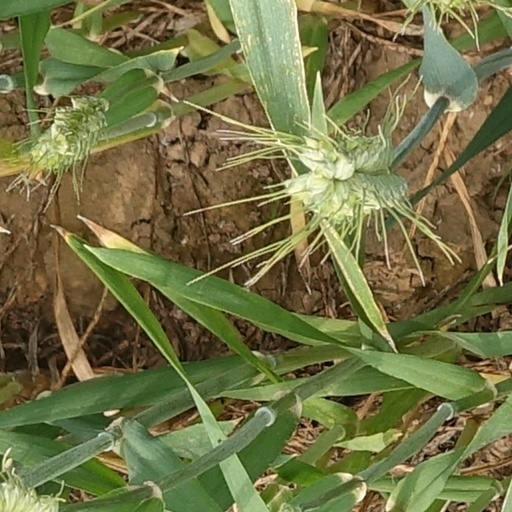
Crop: wheat